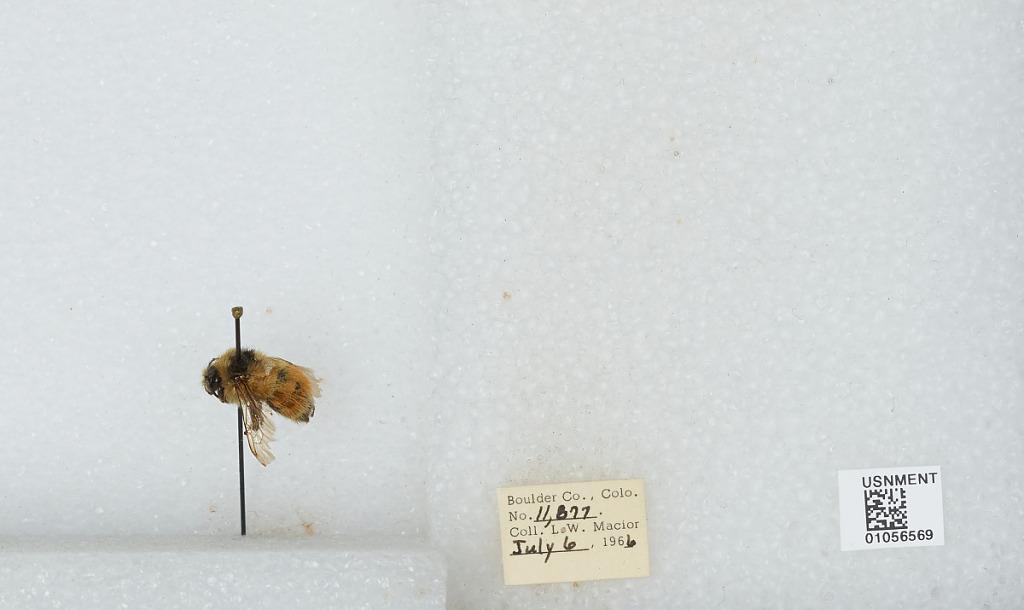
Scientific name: Bombus (Pyrobombus) bifarius Cresson
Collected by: L. Macior
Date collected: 1966-7-6
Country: United States
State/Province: Colorado
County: Boulder
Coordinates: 40.0017, -105.308